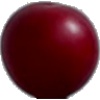
Label: Cherry Wax Red 1